2014 IIHF U18 Women's World Championship Division I

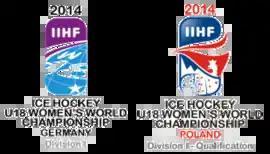

The 2014 IIHF U18 Women's World Championship Division I was a couple of international under-18 women ice hockey competitions organised by the International Ice Hockey Federation. The Division I "A" and Division I Qualification tournaments represent the second and the third tier of the IIHF World Women's U18 Championships.